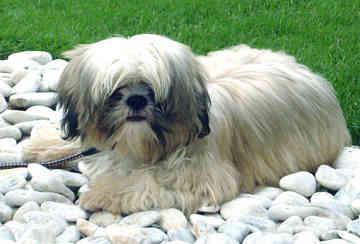
Shih-Tzu